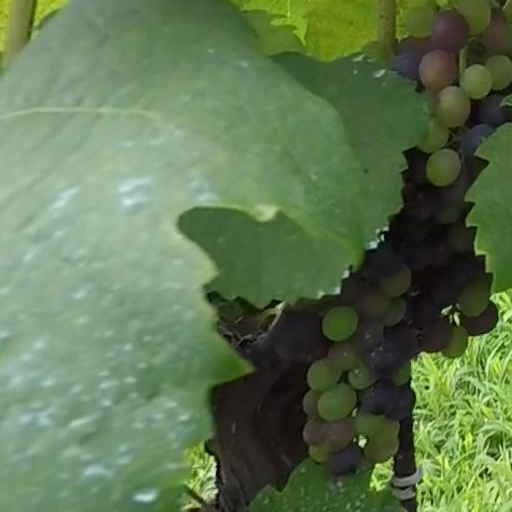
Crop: grape